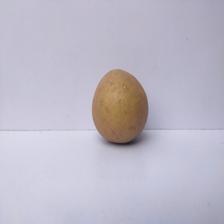
Size: Large